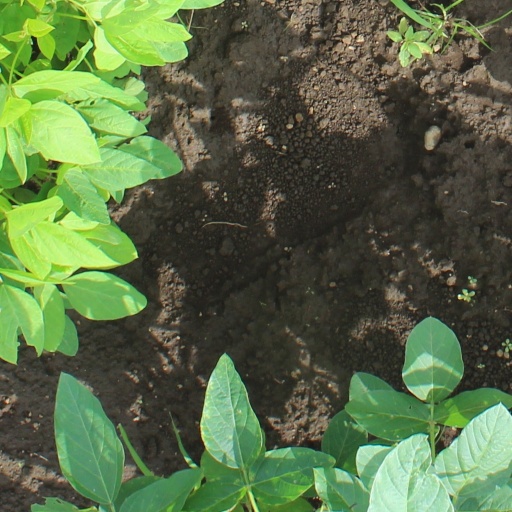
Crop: soybean